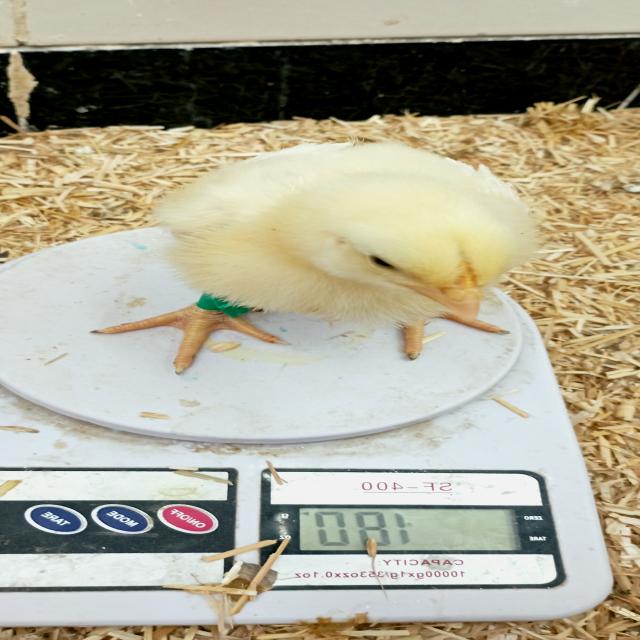
Weight: 180 g